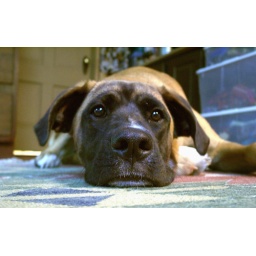
On the floor in the dog room; May 26, 2001